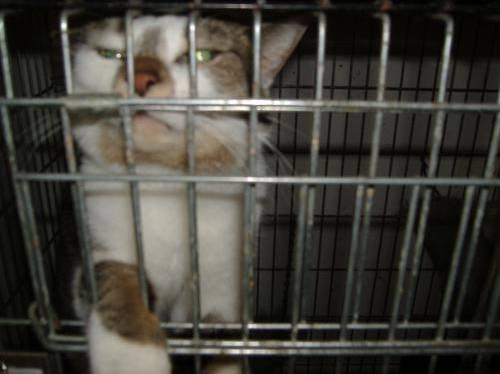
cat